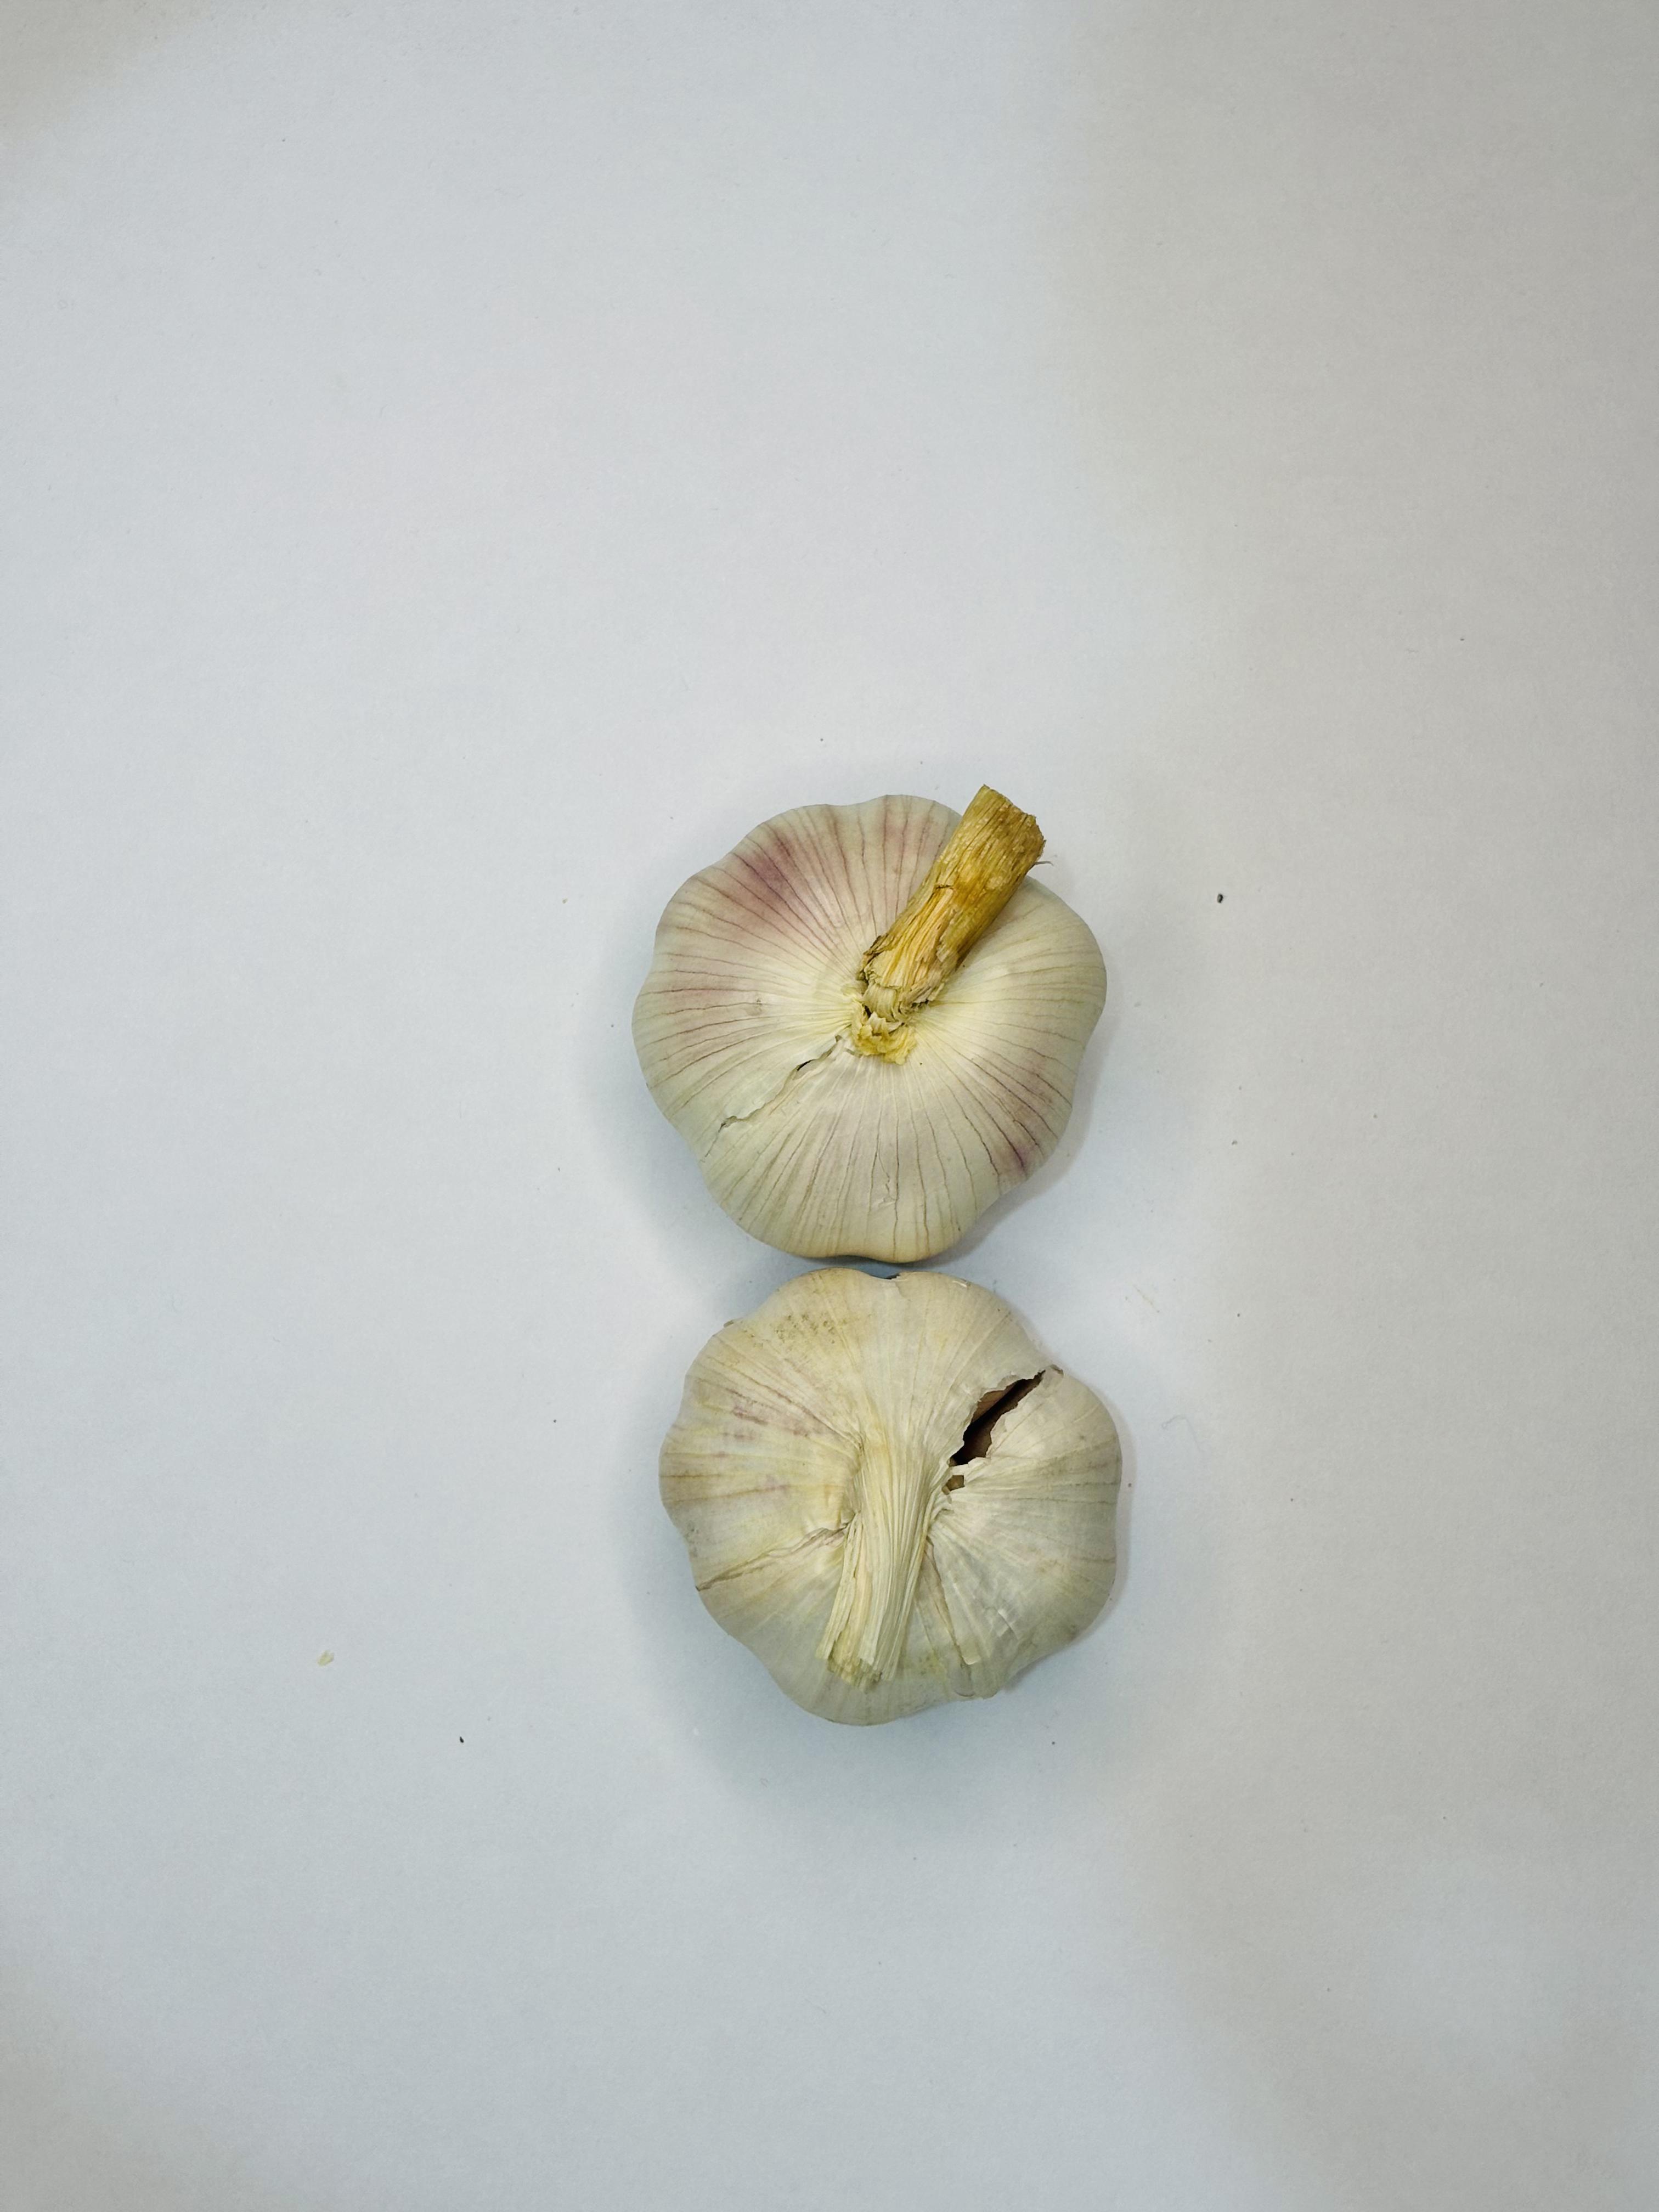
Label: Garlic